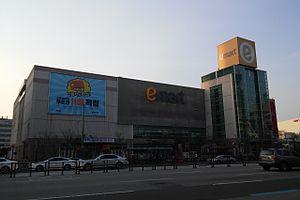
Fondée le 12 novembre 1993 par Shinsegae, E-mart est le plus grand détaillant de Corée du Sud.